KKEG

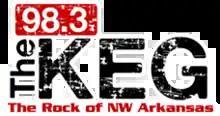
Logo as 98.3 The Keg

On June 11, 2009, the rock format on 92.1 FM Fayetteville was moved to 98.3 FM as "98.3 The Keg" along with the KKEG call sign. The KQSM-FM call sign was moved to 92.1 FM.